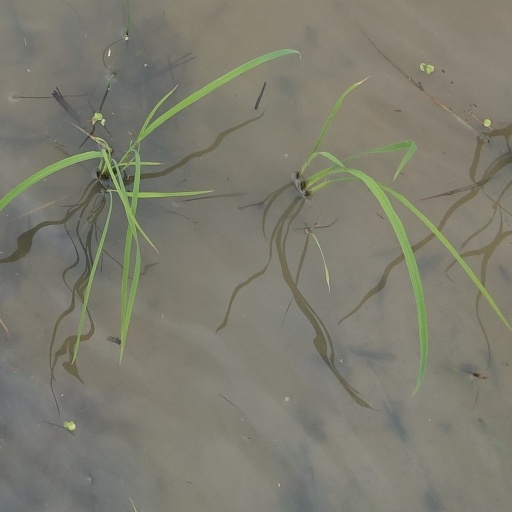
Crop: rice